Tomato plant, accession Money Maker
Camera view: vertical (180 deg); turntable rotation: 300 degrees
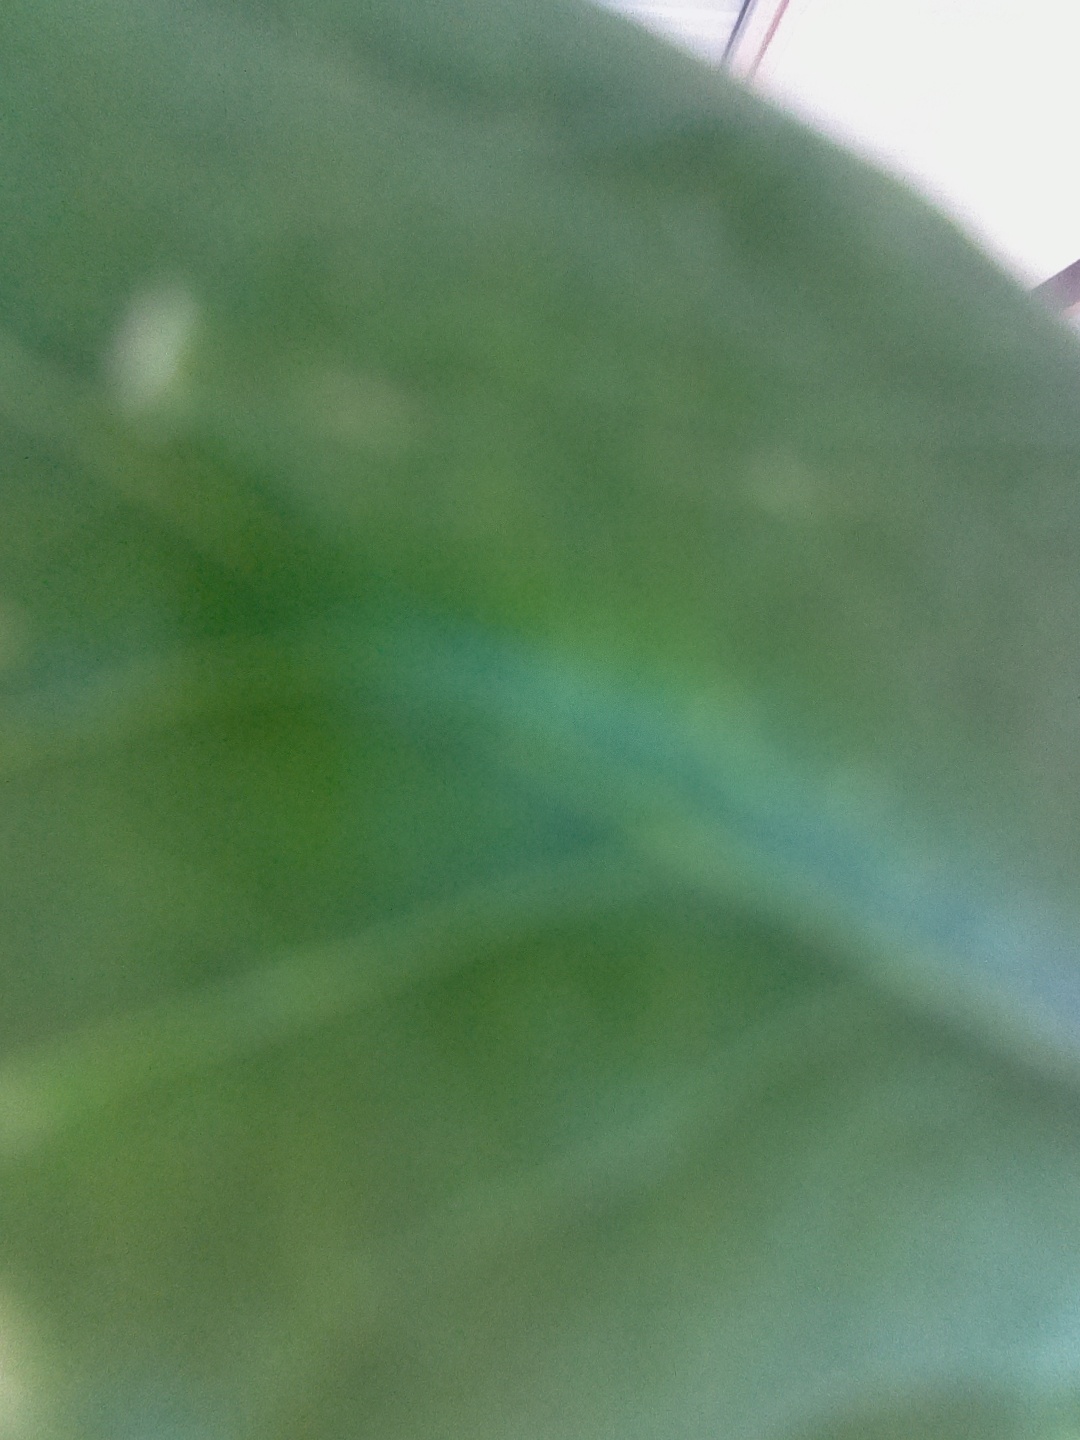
BBCH growth stage 77: 70%-80% of final fruit size